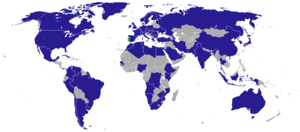
Voici les représentations diplomatiques du Portugal à l'étranger :